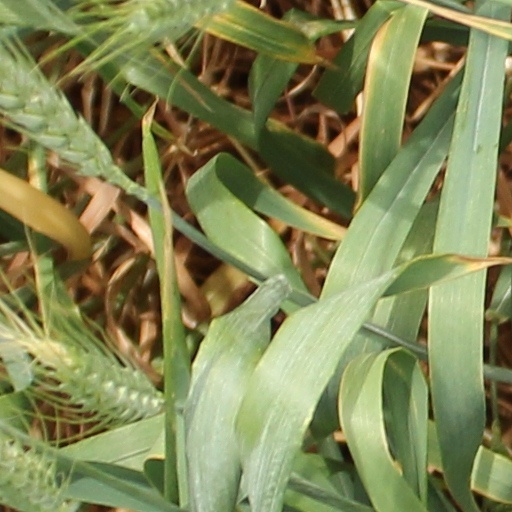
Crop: wheat